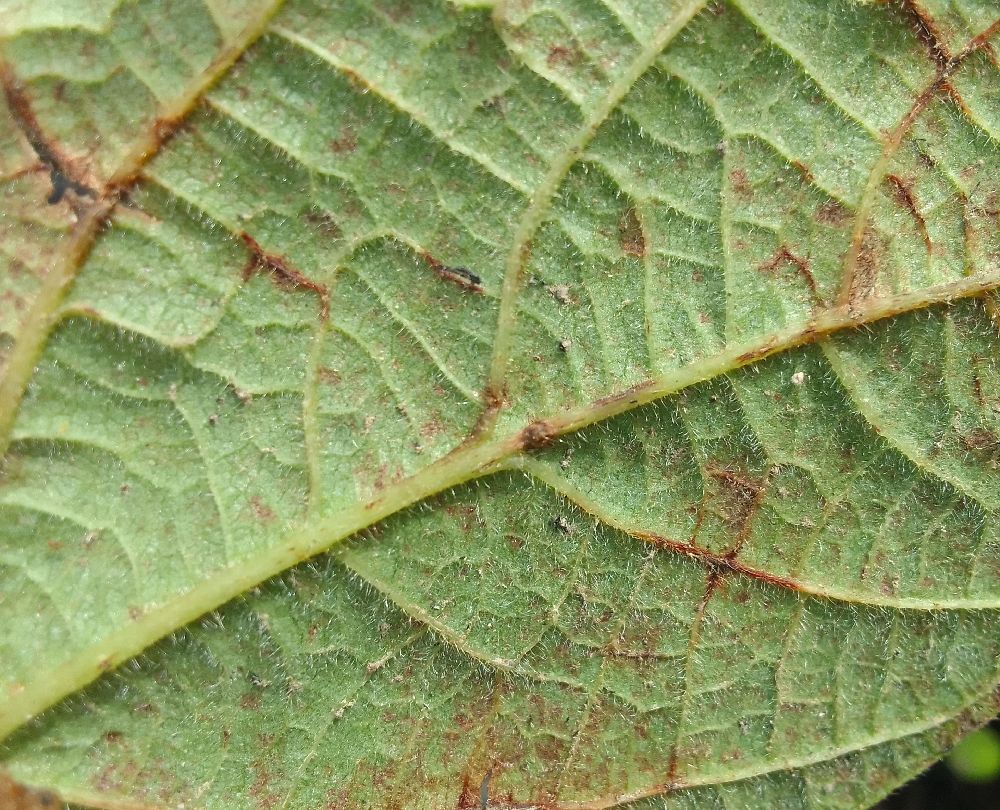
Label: anthracnose